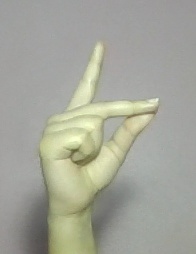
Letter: ta